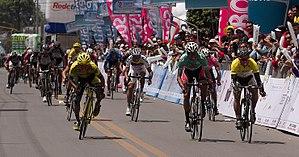
Sprint serré entre José de Jesús Jaimes, Jhonatan Ospina et Jaime Castañeda à l'arrivée de la troisième étape du Tour de Colombie 2015. Jaimes (à gauche) l'emporte devant Castañeda (à droite) à la photo-finish.
"Le Tour de Colombie 2015 a lieu du 2 au 15 août 2015. La Vuelta a Colombia ""¡Infraestructura en Marcha!"" est inscrite au calendrier de l'UCI America Tour 2015, en catégorie 2.2. Sur un total de 167 coureurs au sein de 18 équipes qui débutent la course à Bogota, seuls 133 parcourent les 1 696,5 km pour atteindre l'arrivée à Medellín.